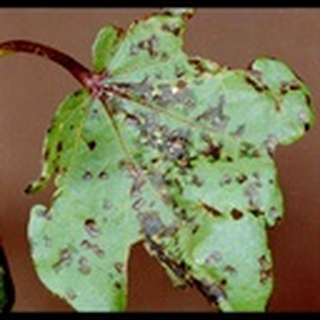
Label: cotton_bacterial_blight